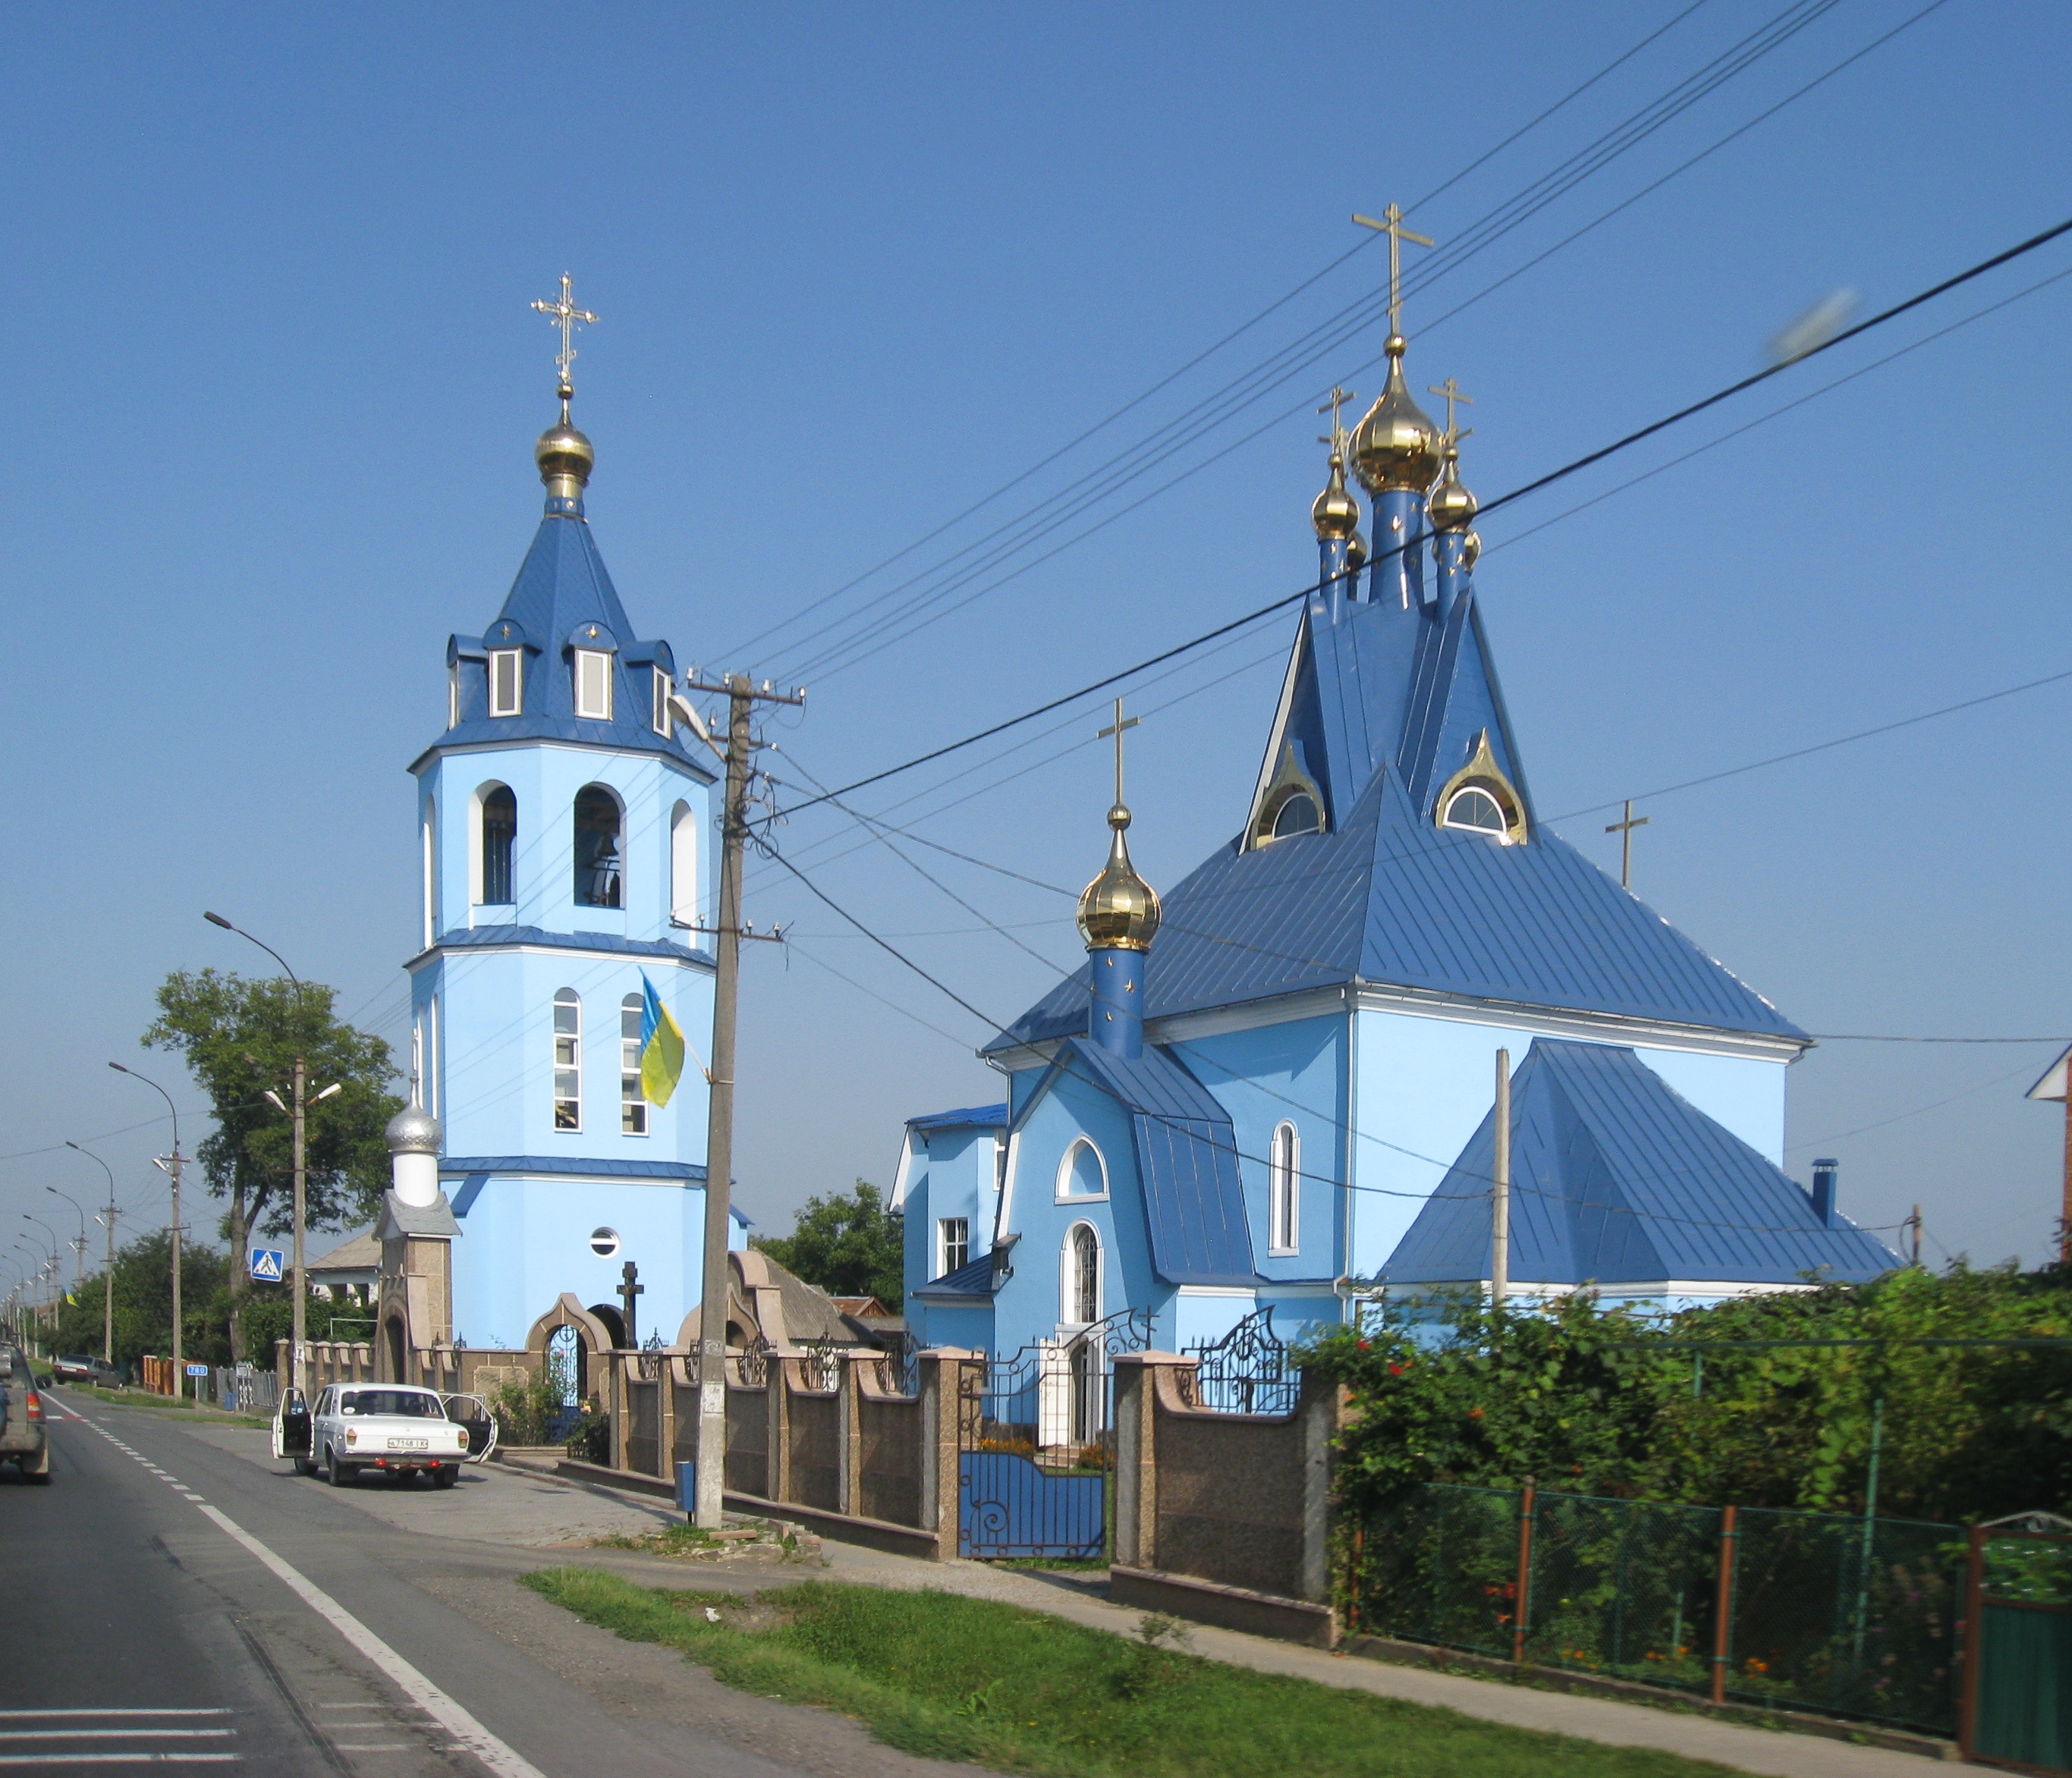
town, building, tower, landmark, church, cathedral, chapel, place of worship, spire, steeple, ukraine, orthodox